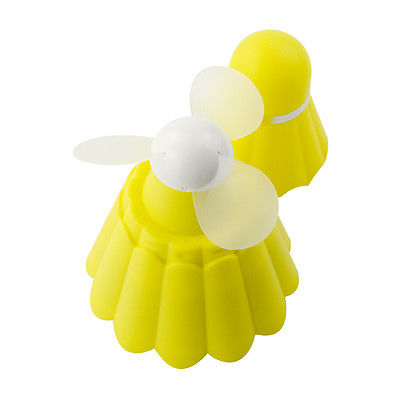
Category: fan